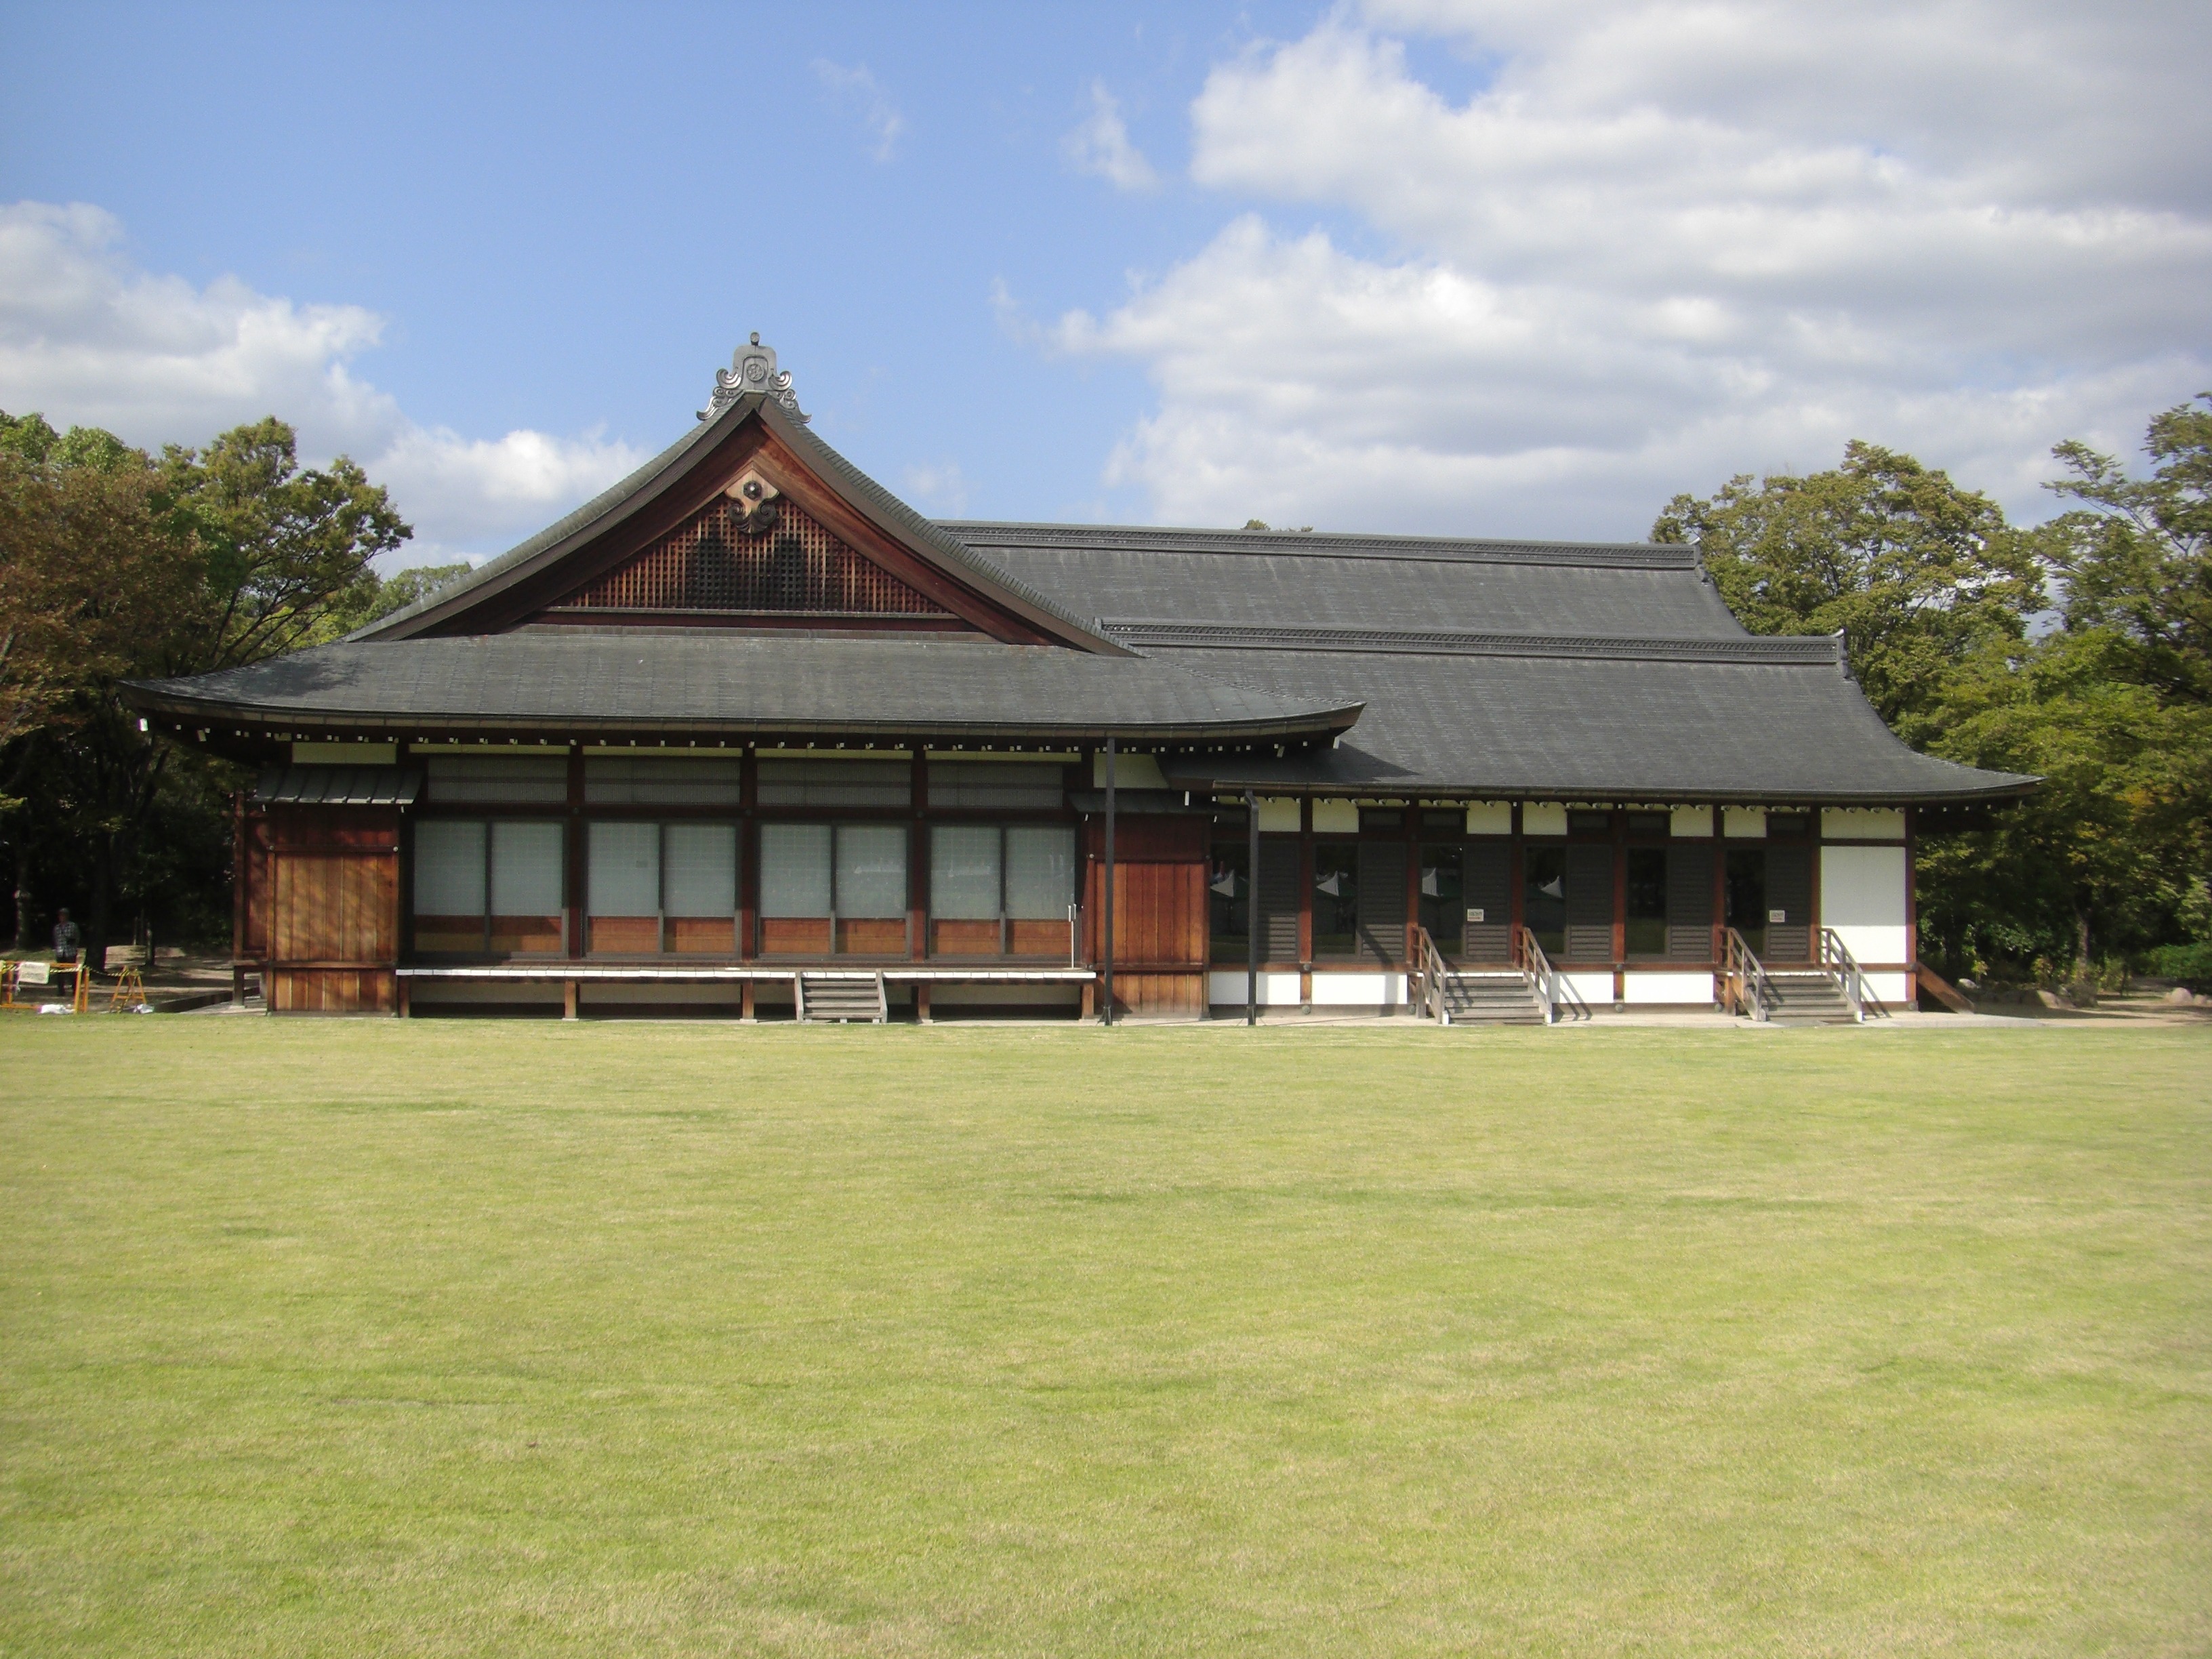
structure, lawn, house, home, property, japan, resort, pavilion, osaka, estate, real estate, osaka castle, residential area, sport venue, nishinomaru garden, osaka geihinkan